Leofwine Godwinson

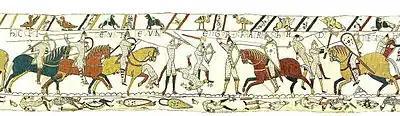
Leofwine's death at the Battle of Hastings, scene 52 of the Bayeux Tapestry.HIC CECIDERUNT LEWINE ET GYRD FRATRES HAROLDI REGIS(Here have fallen dead Leofwine and Gyrth, brothers of King Harold)

When the Godwin family was exiled from England in 1051 he went with Harold to Ireland, where they were sheltered and helped by Diarmait mac Máel na mBó, King of Leinster. He would have returned with the rest of the family the following year, but was not present at the death-bed of his father in April 1053.